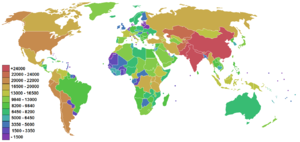
Pays par point le plus élevé en mètres, tel qu'indiqué à List of countries by highest point